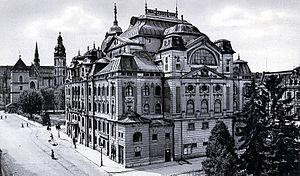
Košice, appelée parfois Cassovie en français sur la base du nom latin Cassovia, est la deuxième ville de Slovaquie par sa population et était la cinquième de l'ancienne Tchécoslovaquie.